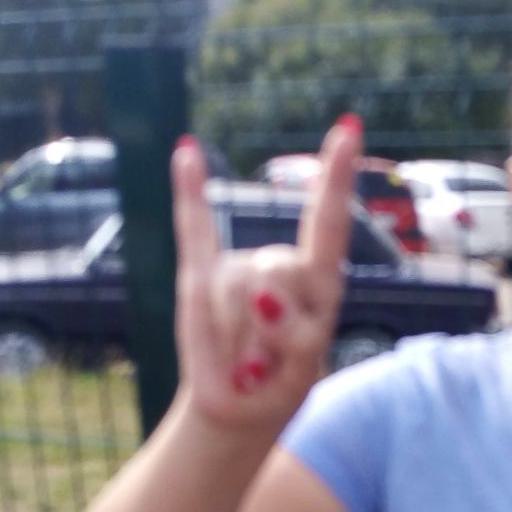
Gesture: rock